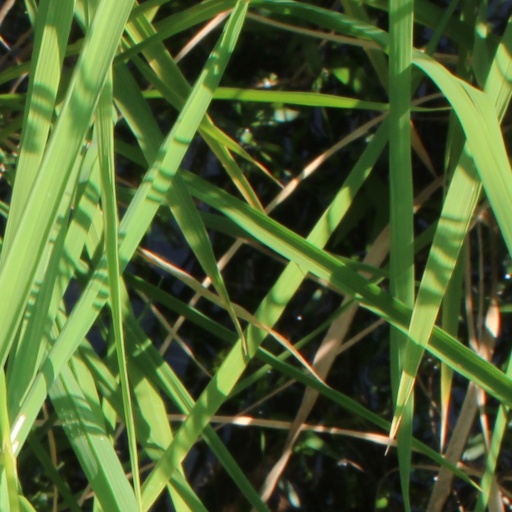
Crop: rice